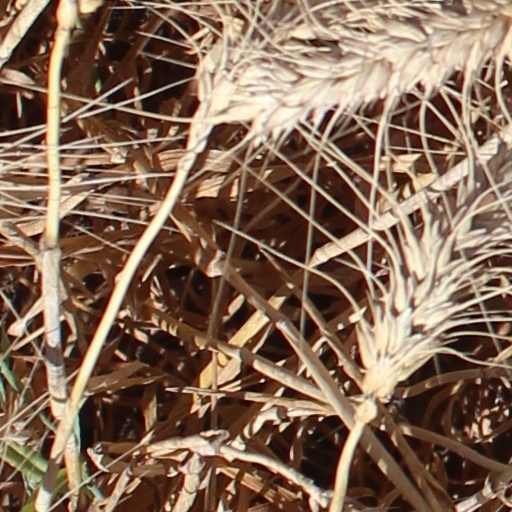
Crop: wheat